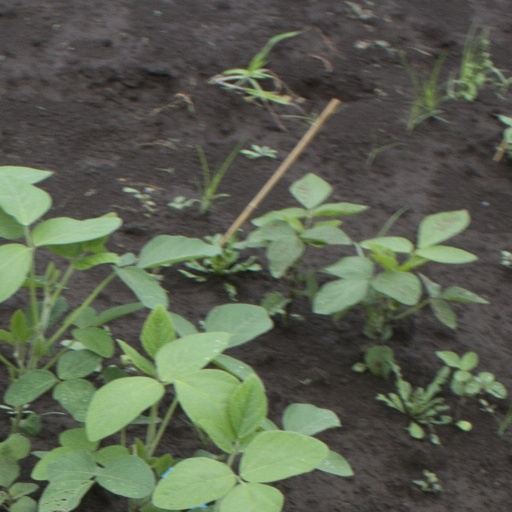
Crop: soybean